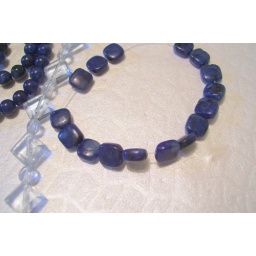
lapis colored jasper and glass triangles and rounds in a pale blue for some contrast